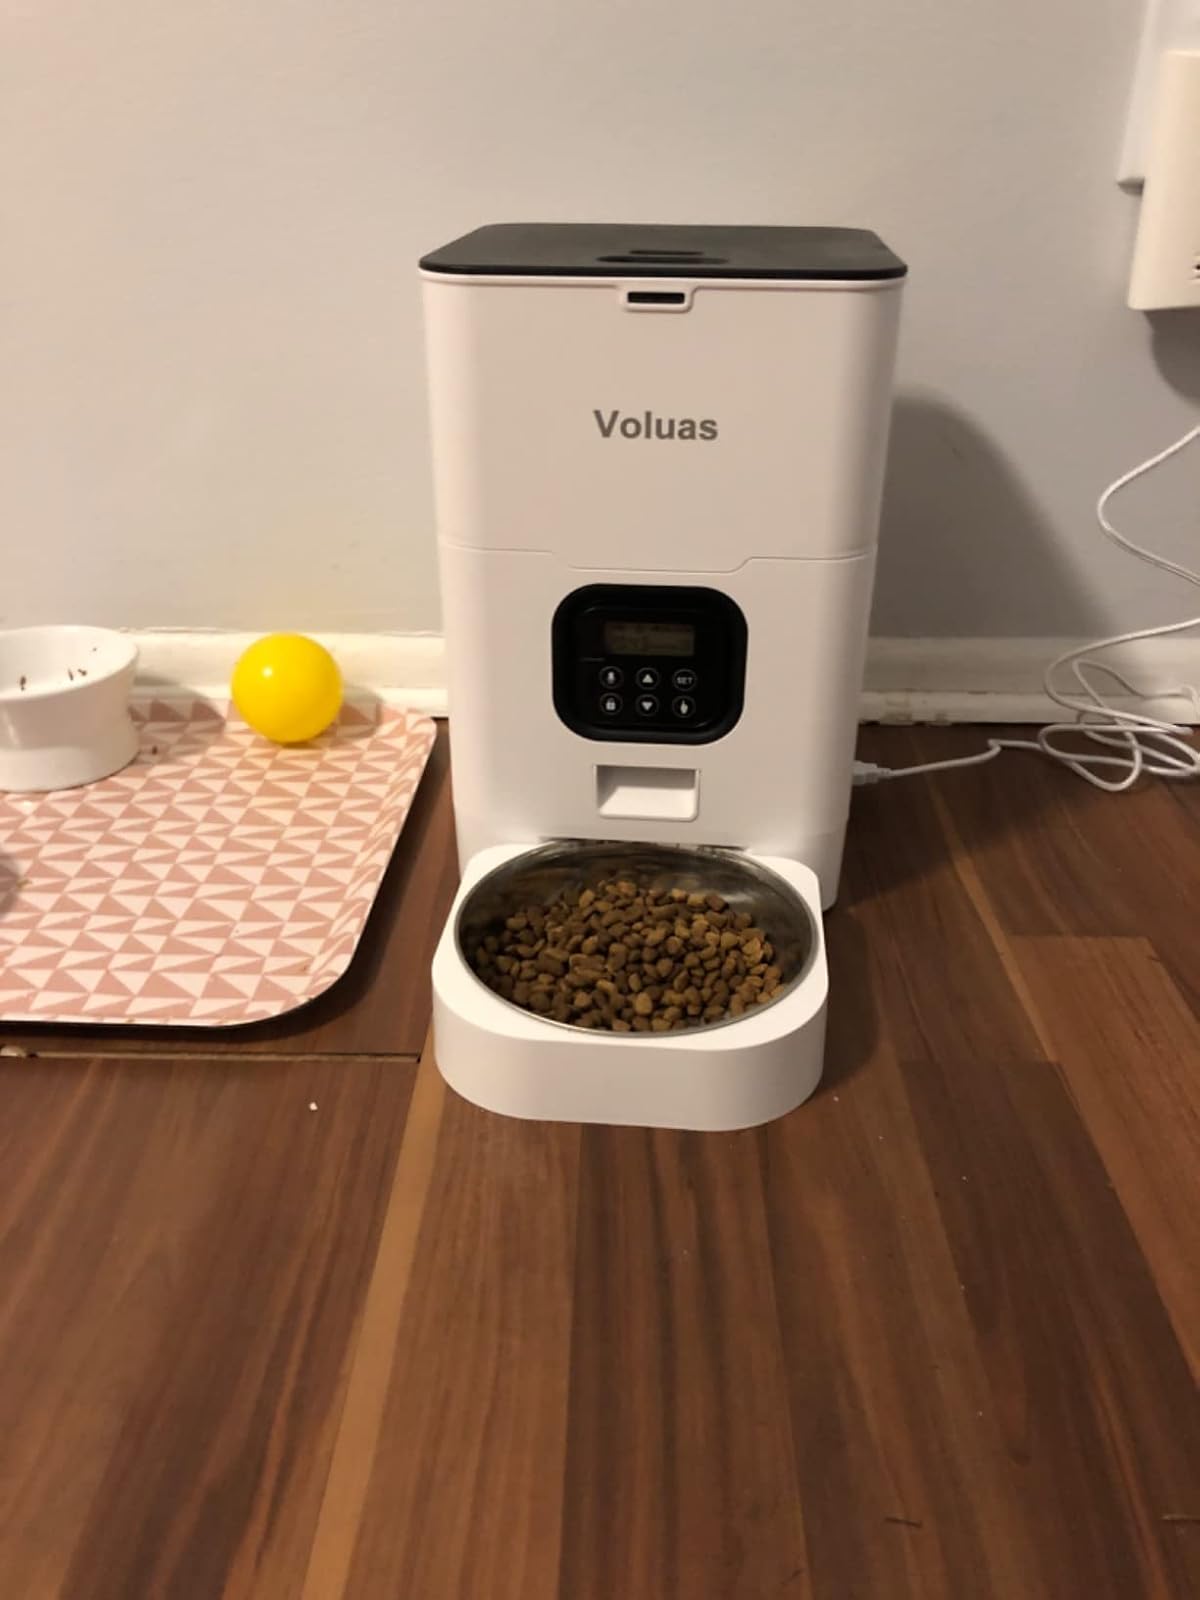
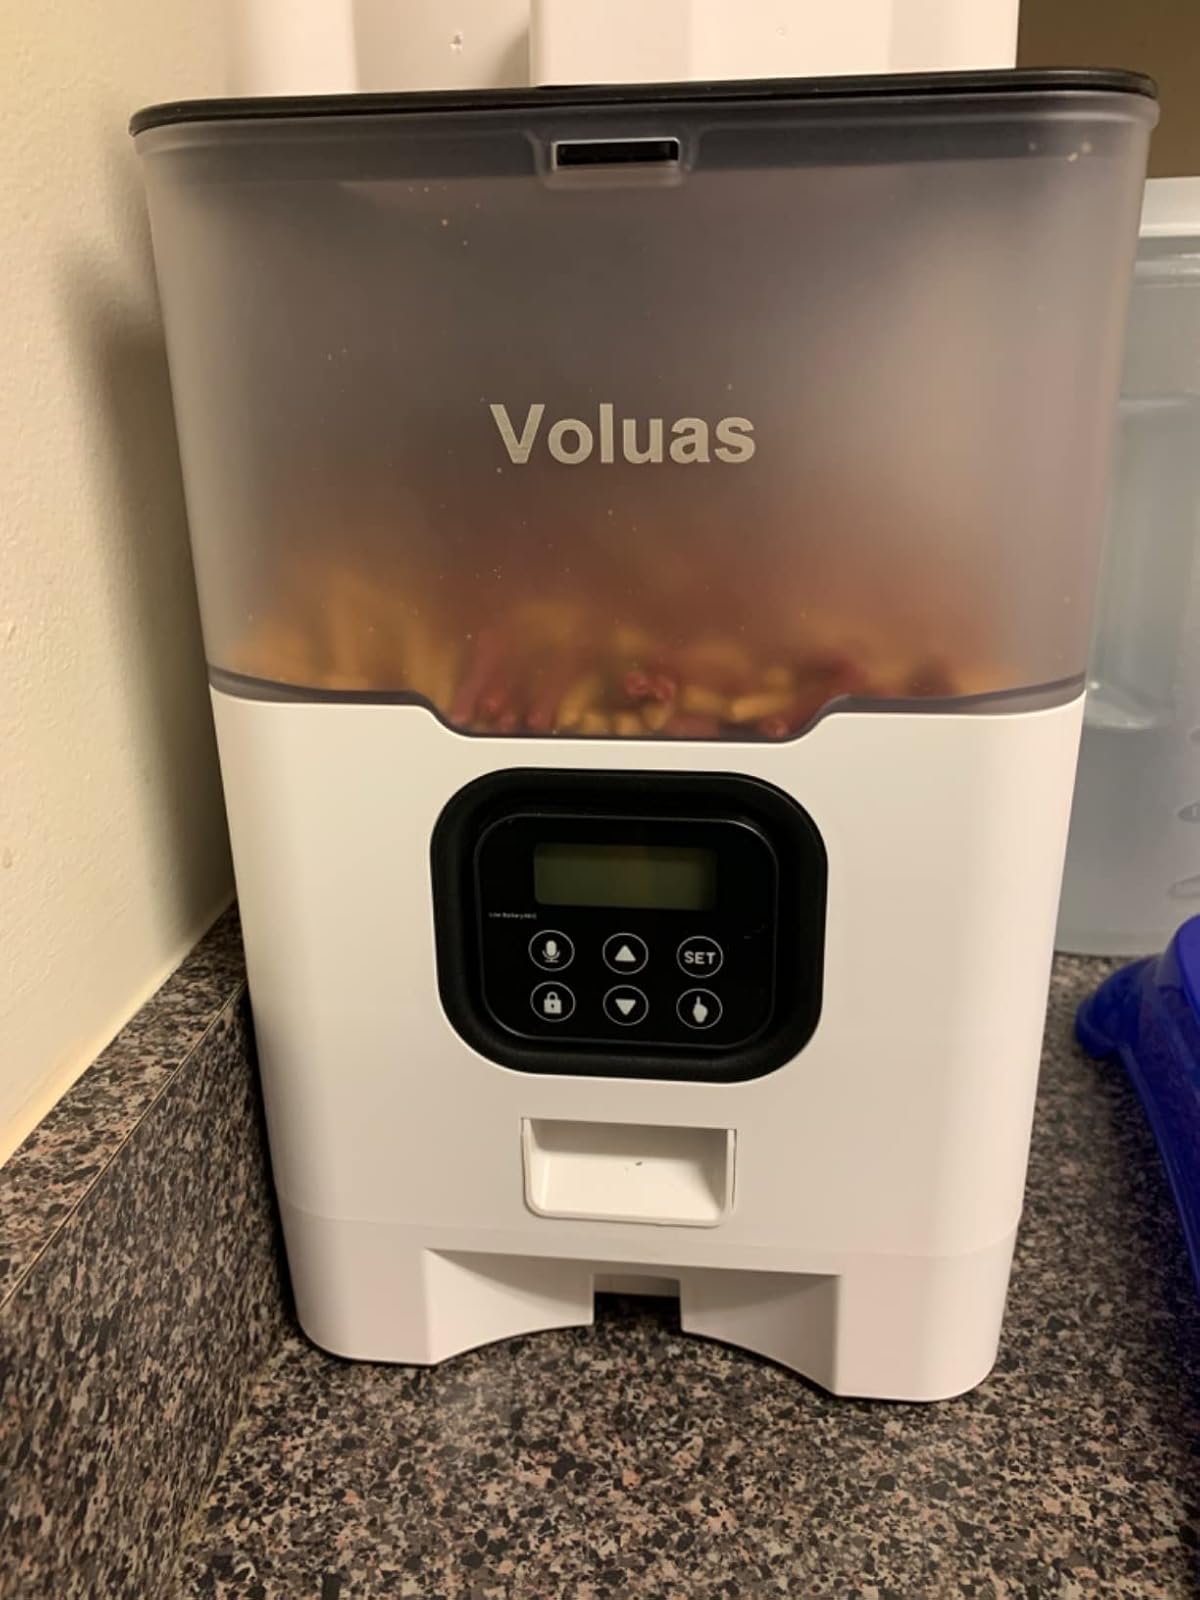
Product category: items_feeder
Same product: no